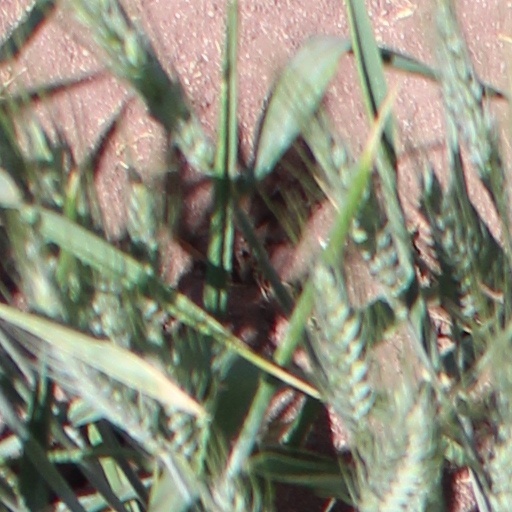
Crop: wheat